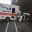
Label: ambulance